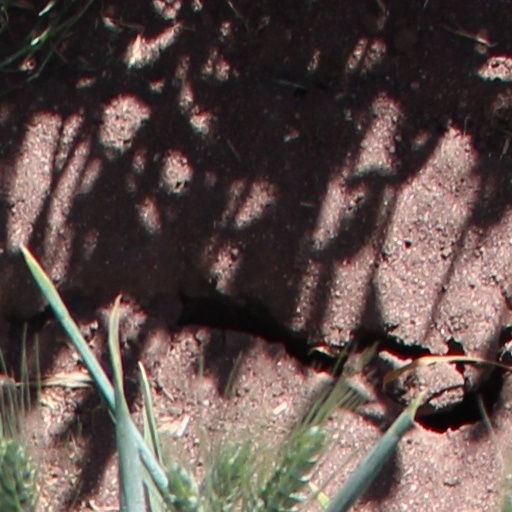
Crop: wheat